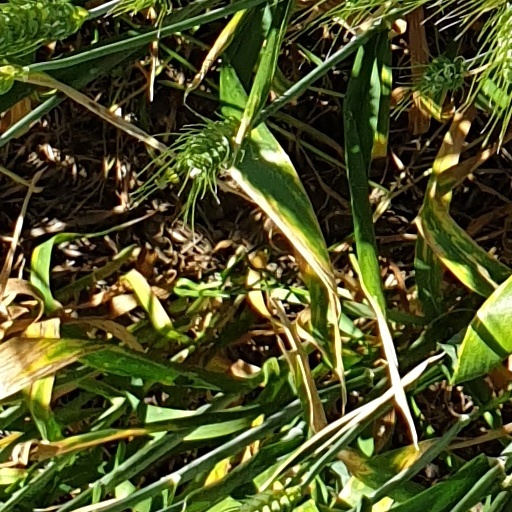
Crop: wheat